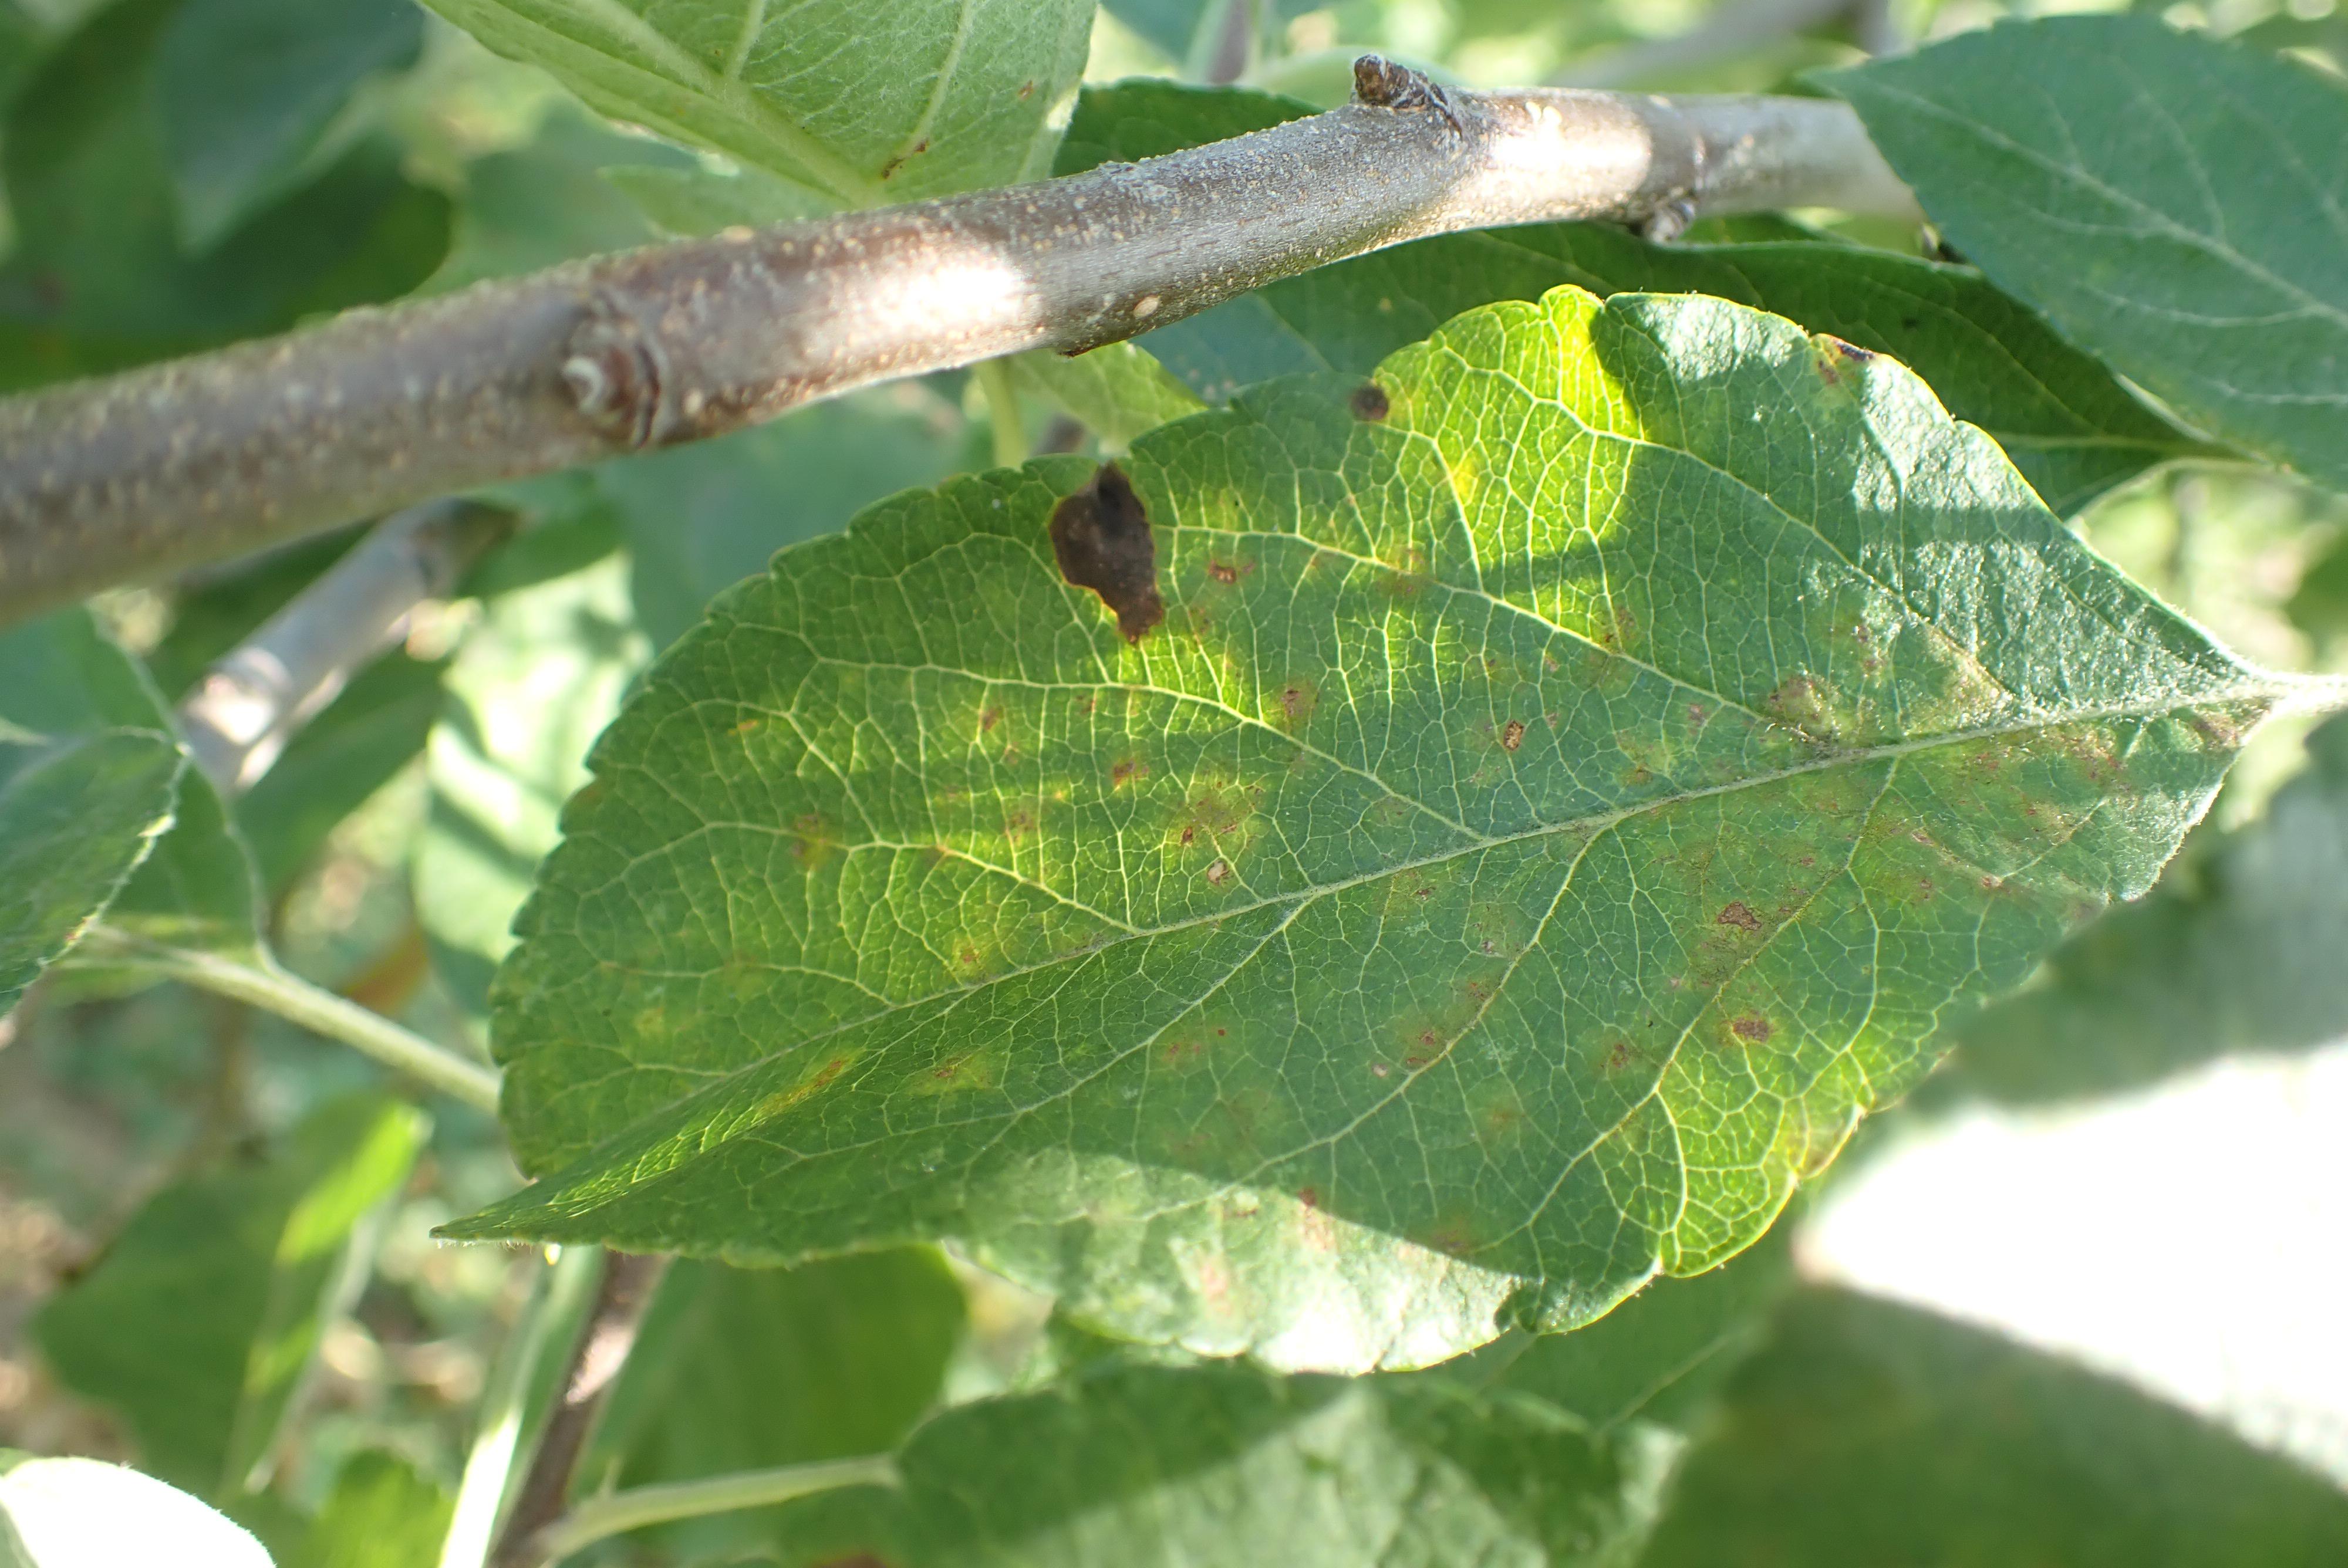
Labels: scab